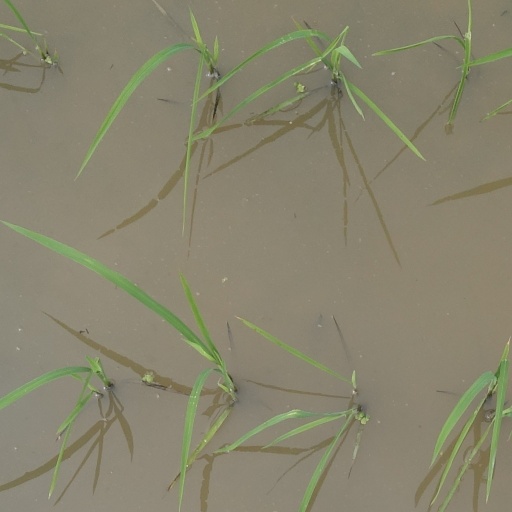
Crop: rice